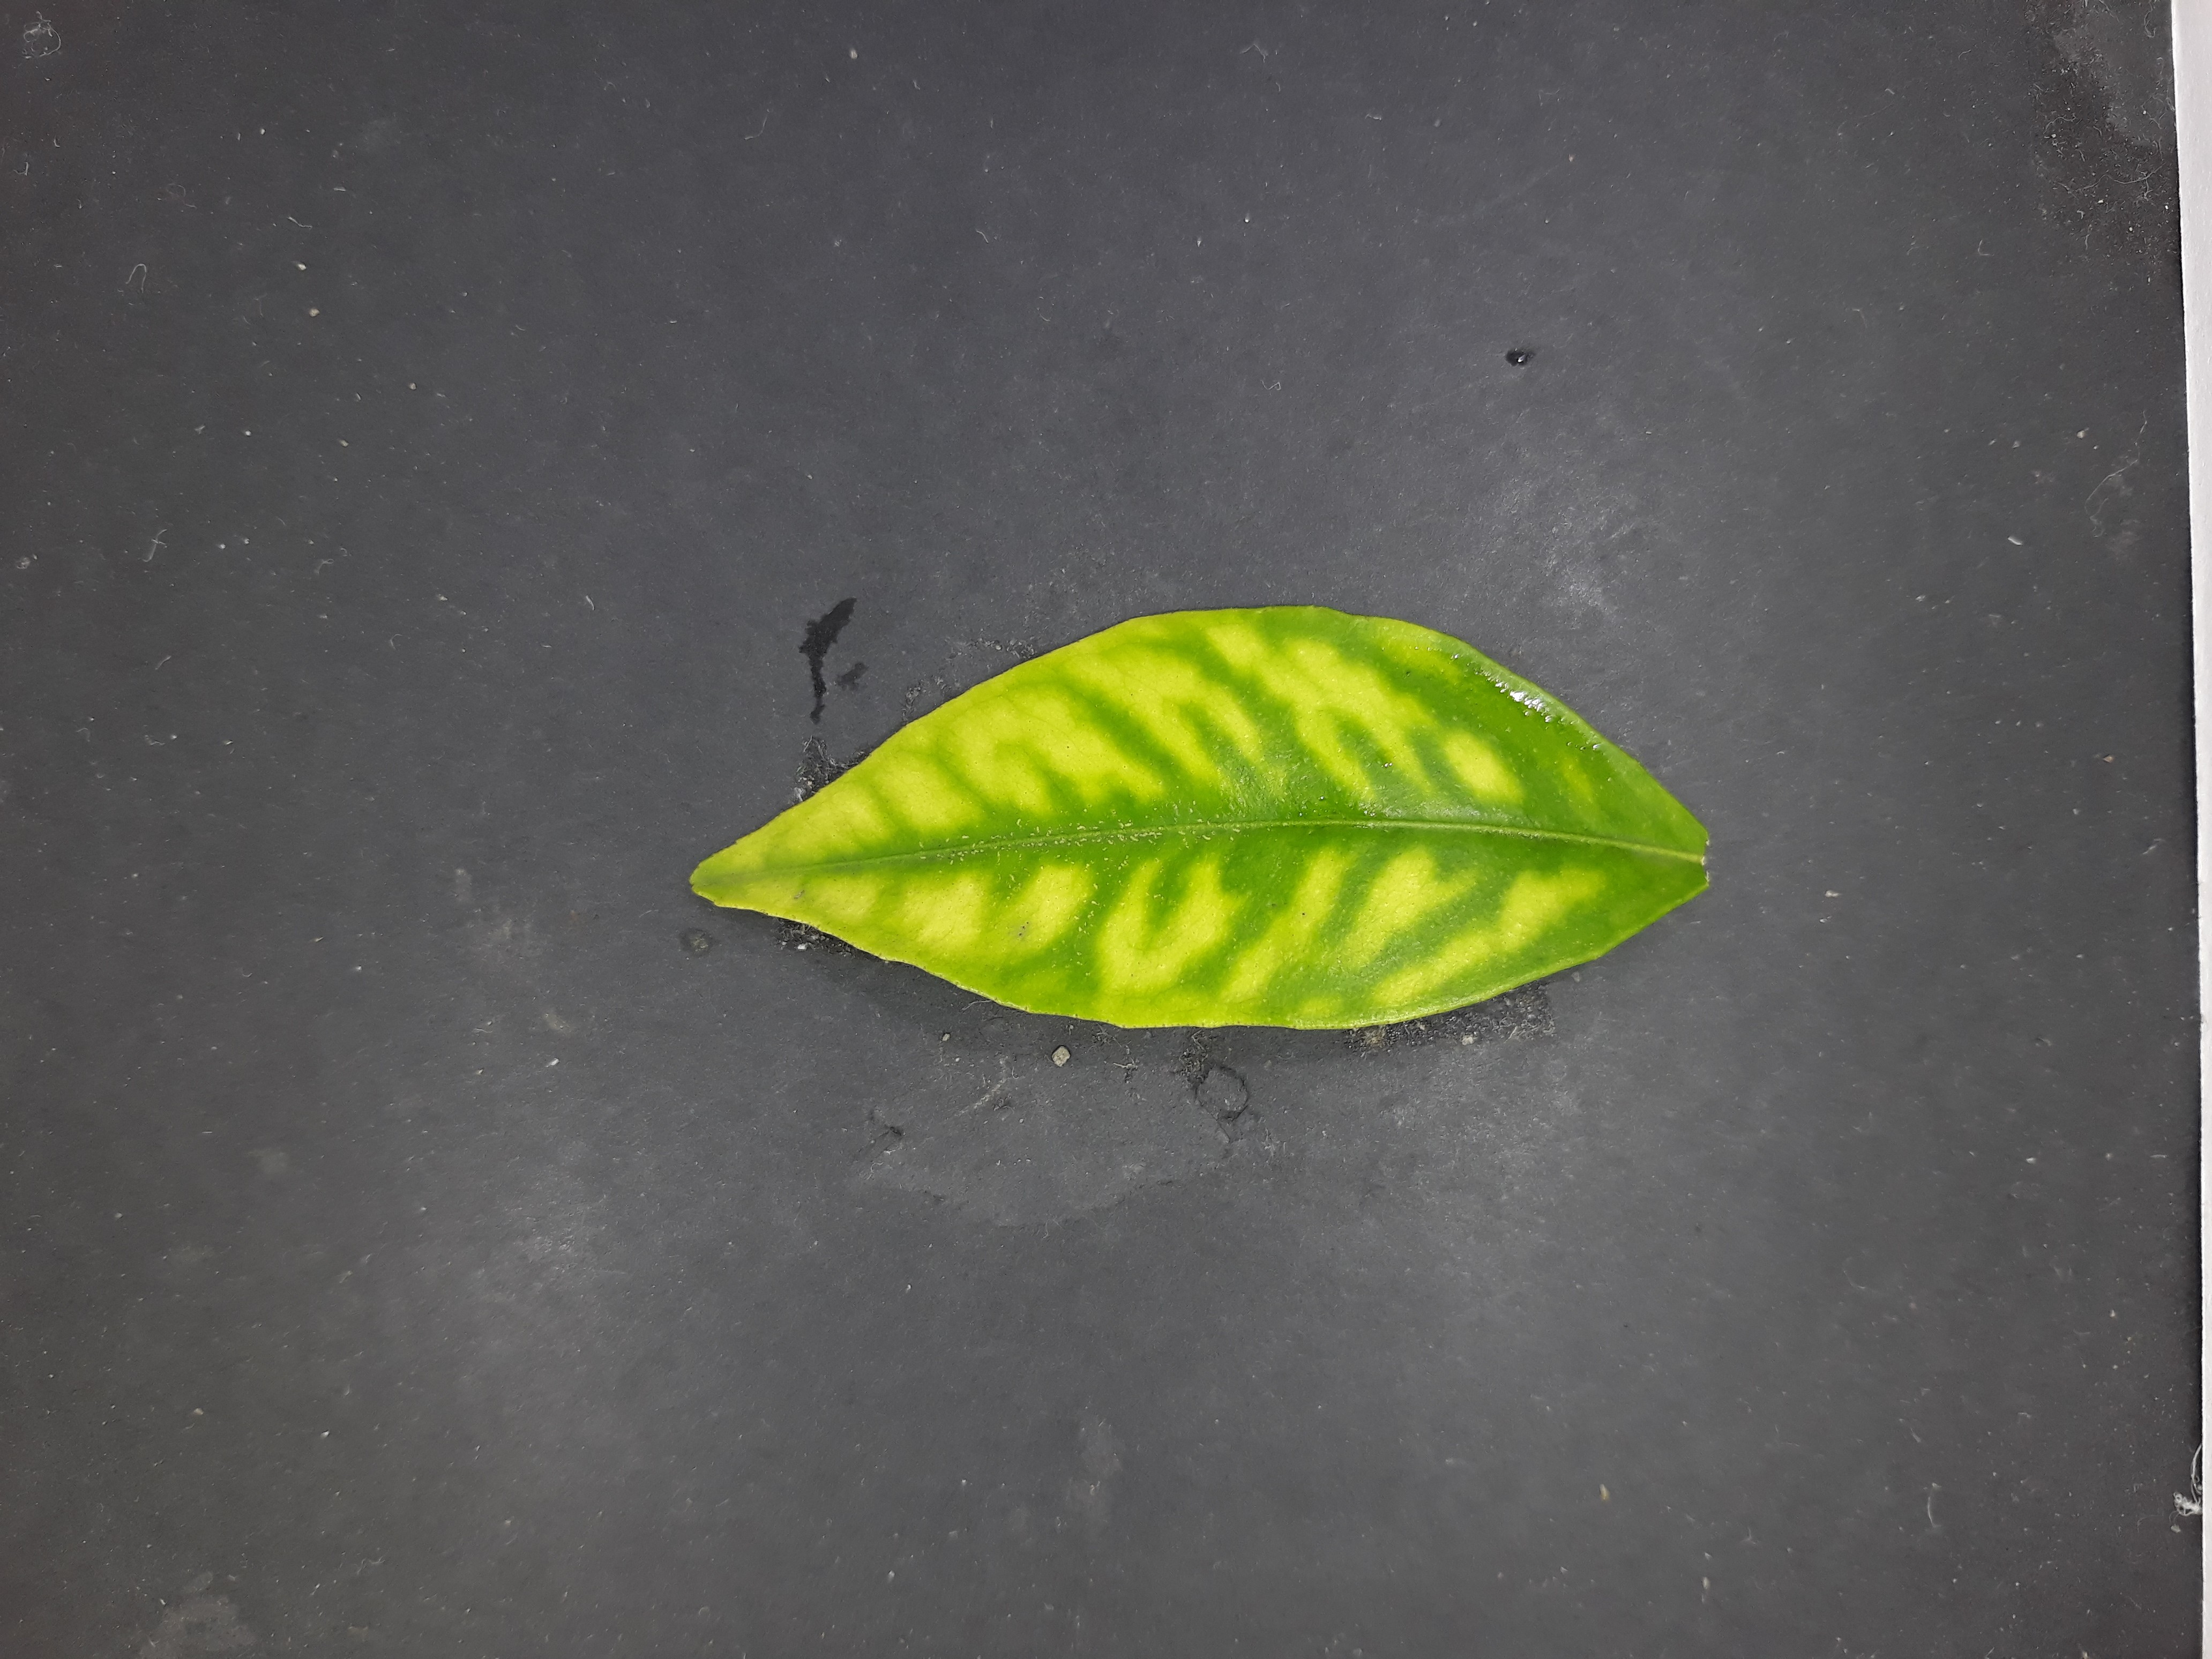
Label: Zinc deficiency (Zn)